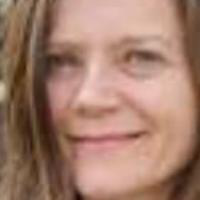
Age group: age 31-40